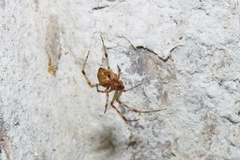
Species: Parasteatoda_tepidariorum